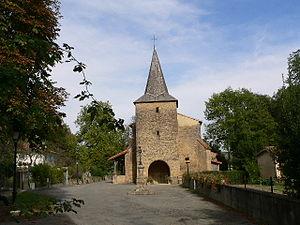
Eglise d'Ornézan
Ornézan est une commune française située dans le département du Gers en région Occitanie.